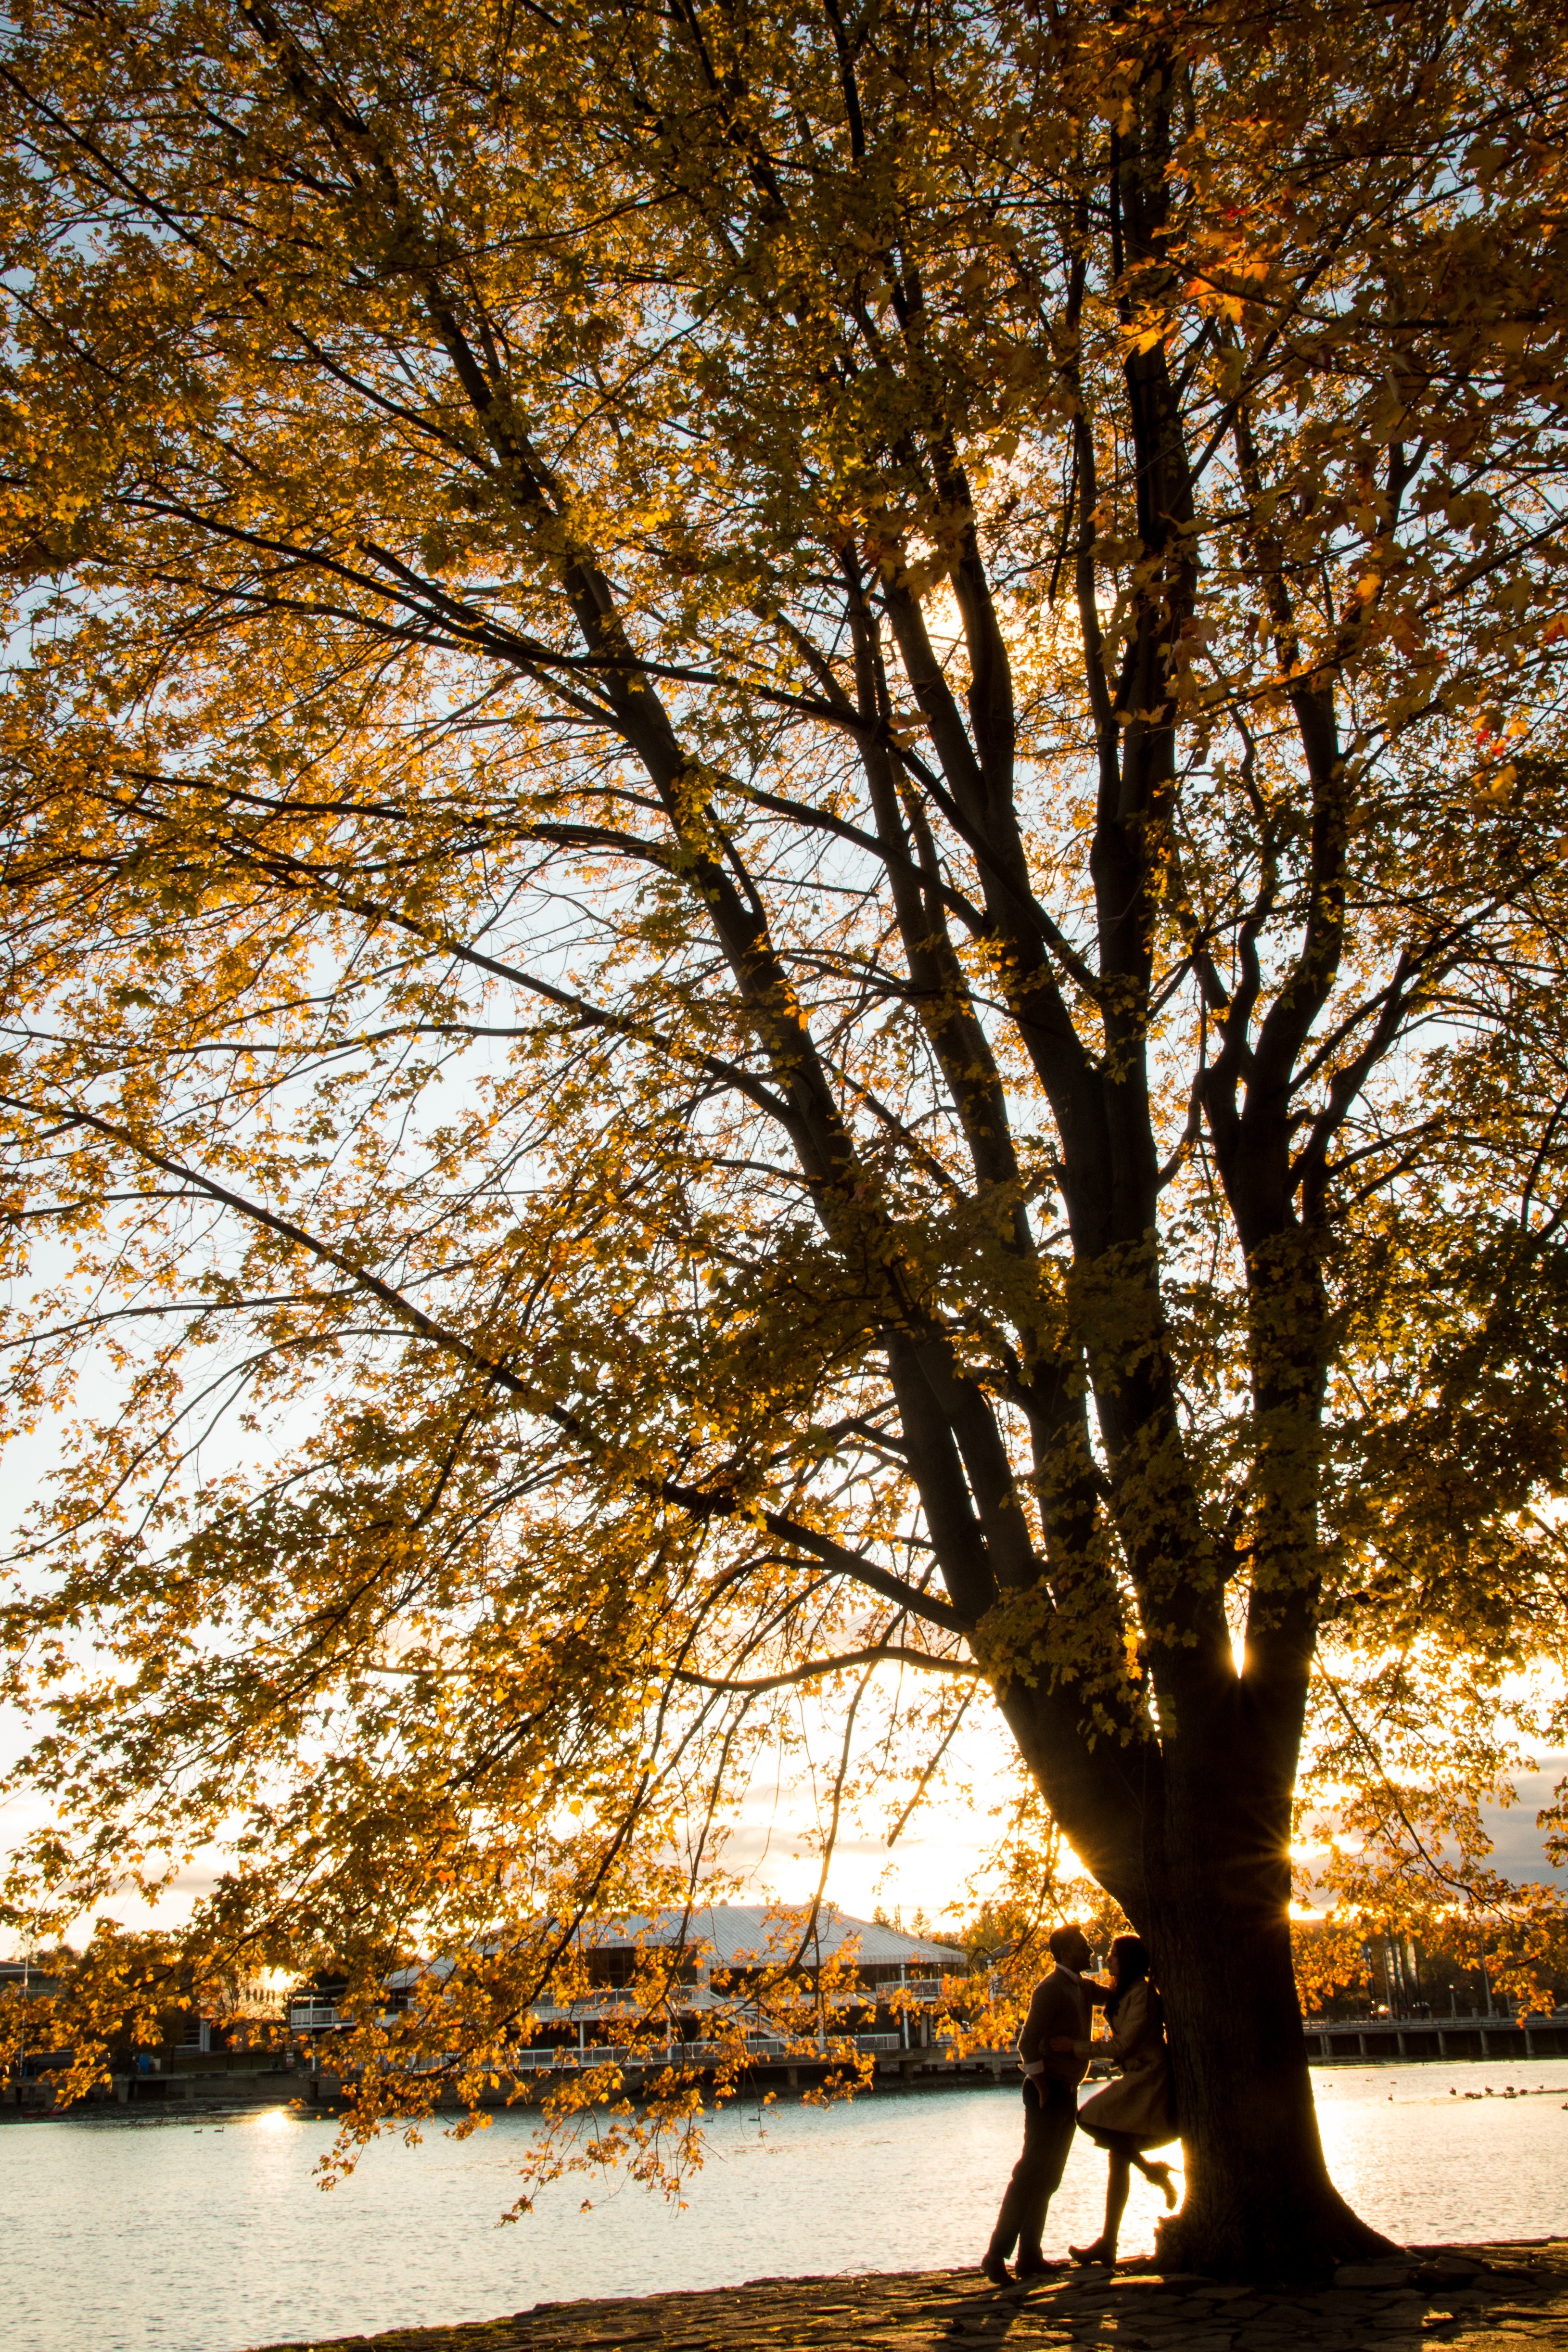
tree, nature, branch, snow, winter, people, plant, sunlight, morning, leaf, flower, lake, pond, foliage, love, young, spring, reflection, autumn, park, couple, romantic, two, together, lifestyle, season, outdoors, happy, relationship, woodland, woody plant